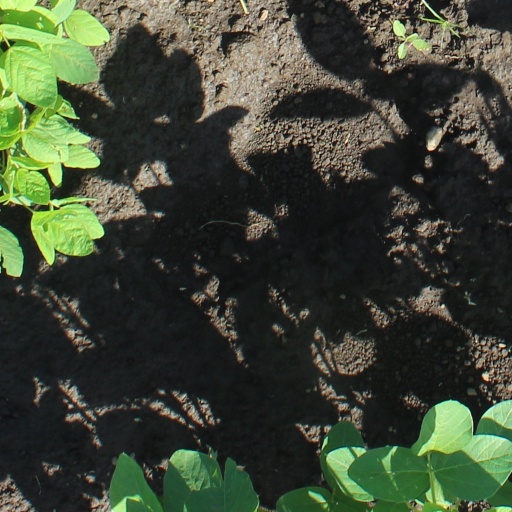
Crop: soybean